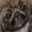
Label: dog